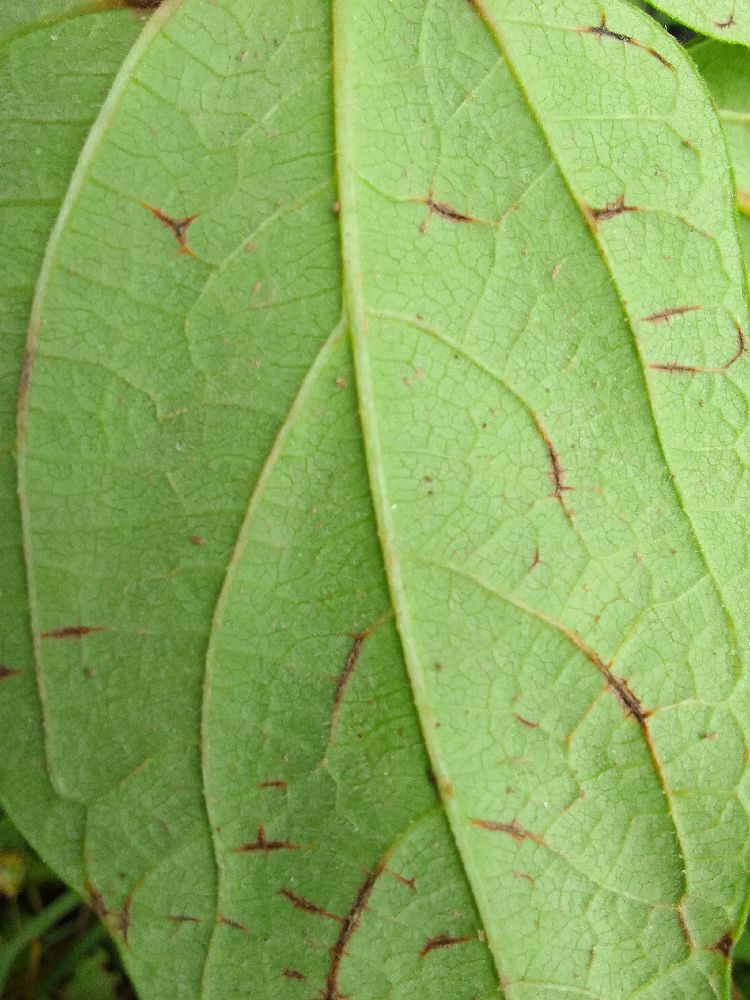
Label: anthracnose